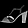
Label: Sandal